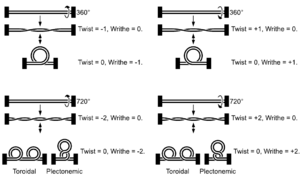
Le surenroulement de l'ADN résulte de la présence de supertours positifs ou négatifs sur une double hélice d'ADN qui imposent une contrainte sur cette molécule. Le surenroulement, qui correspond mathématiquement à la torsade d'un ruban, joue un rôle important dans un grand nombre de processus biologiques, notamment la condensation de l'ADN. Il module en effet l'entortillement de l'ADN, la somme de la torsade et de l'entortillement correspondant à l'enlacement de la molécule, lequel a un effet sur le volume occupé par cette dernière. Par ailleurs, certaines enzymes telles que les ADN topoisomérases sont capables de modifier la topologie de l'ADN pour faciliter certains processus tels que la réplication de l'ADN ou sa transcription en ARN. D'une manière générale, l'ADN de la plupart des êtres vivants est surenroulé négativement.